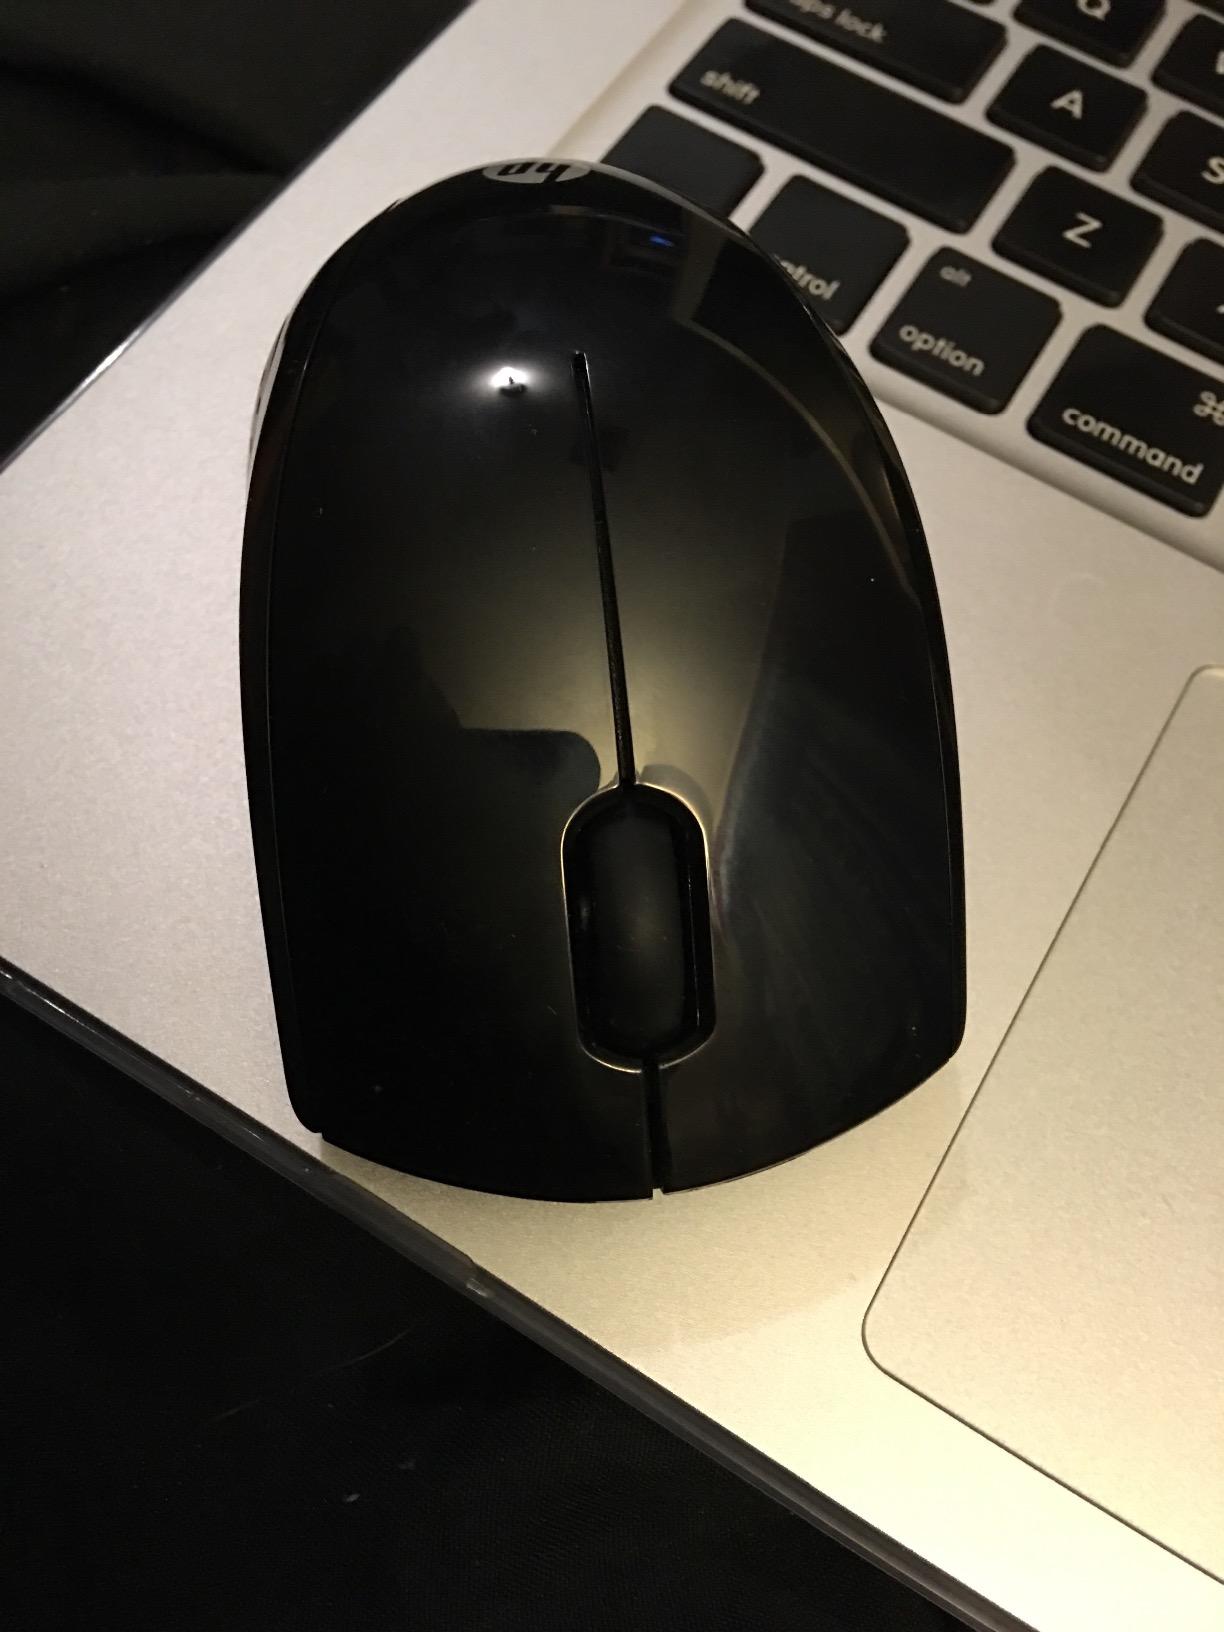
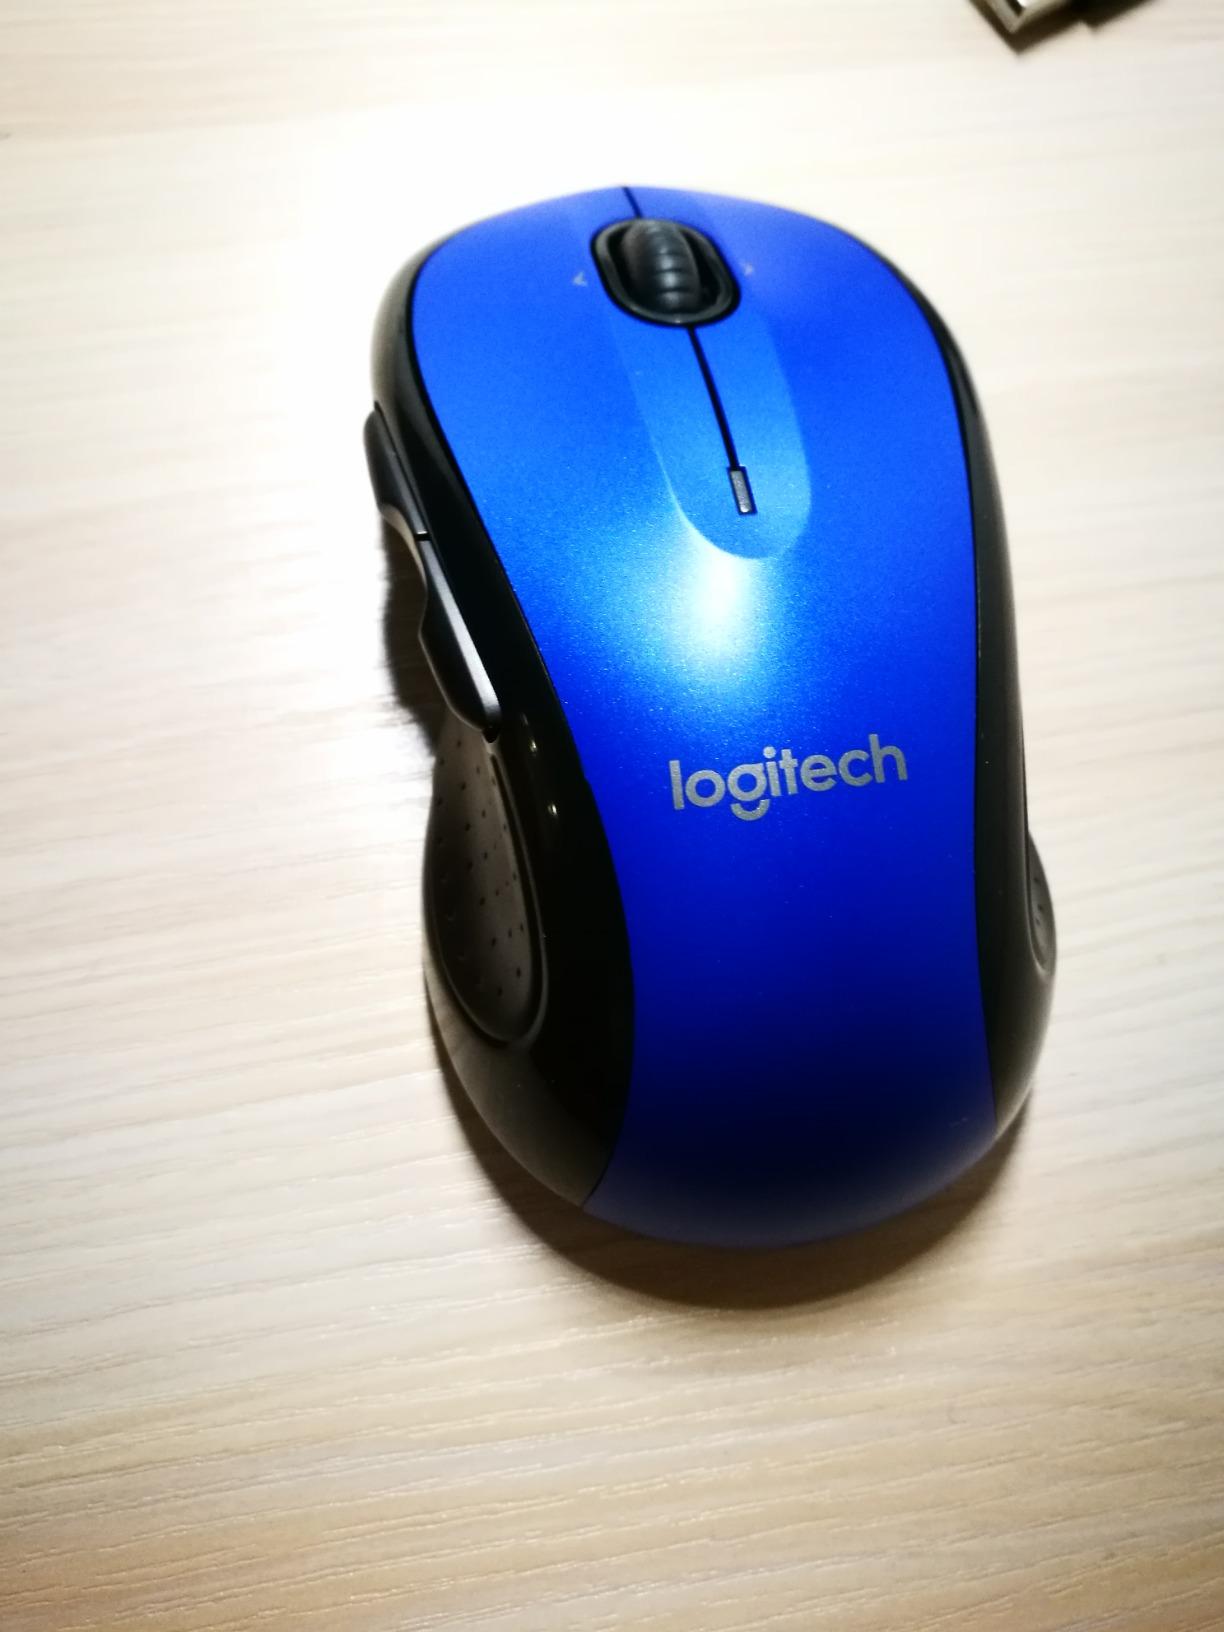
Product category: mouse
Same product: no